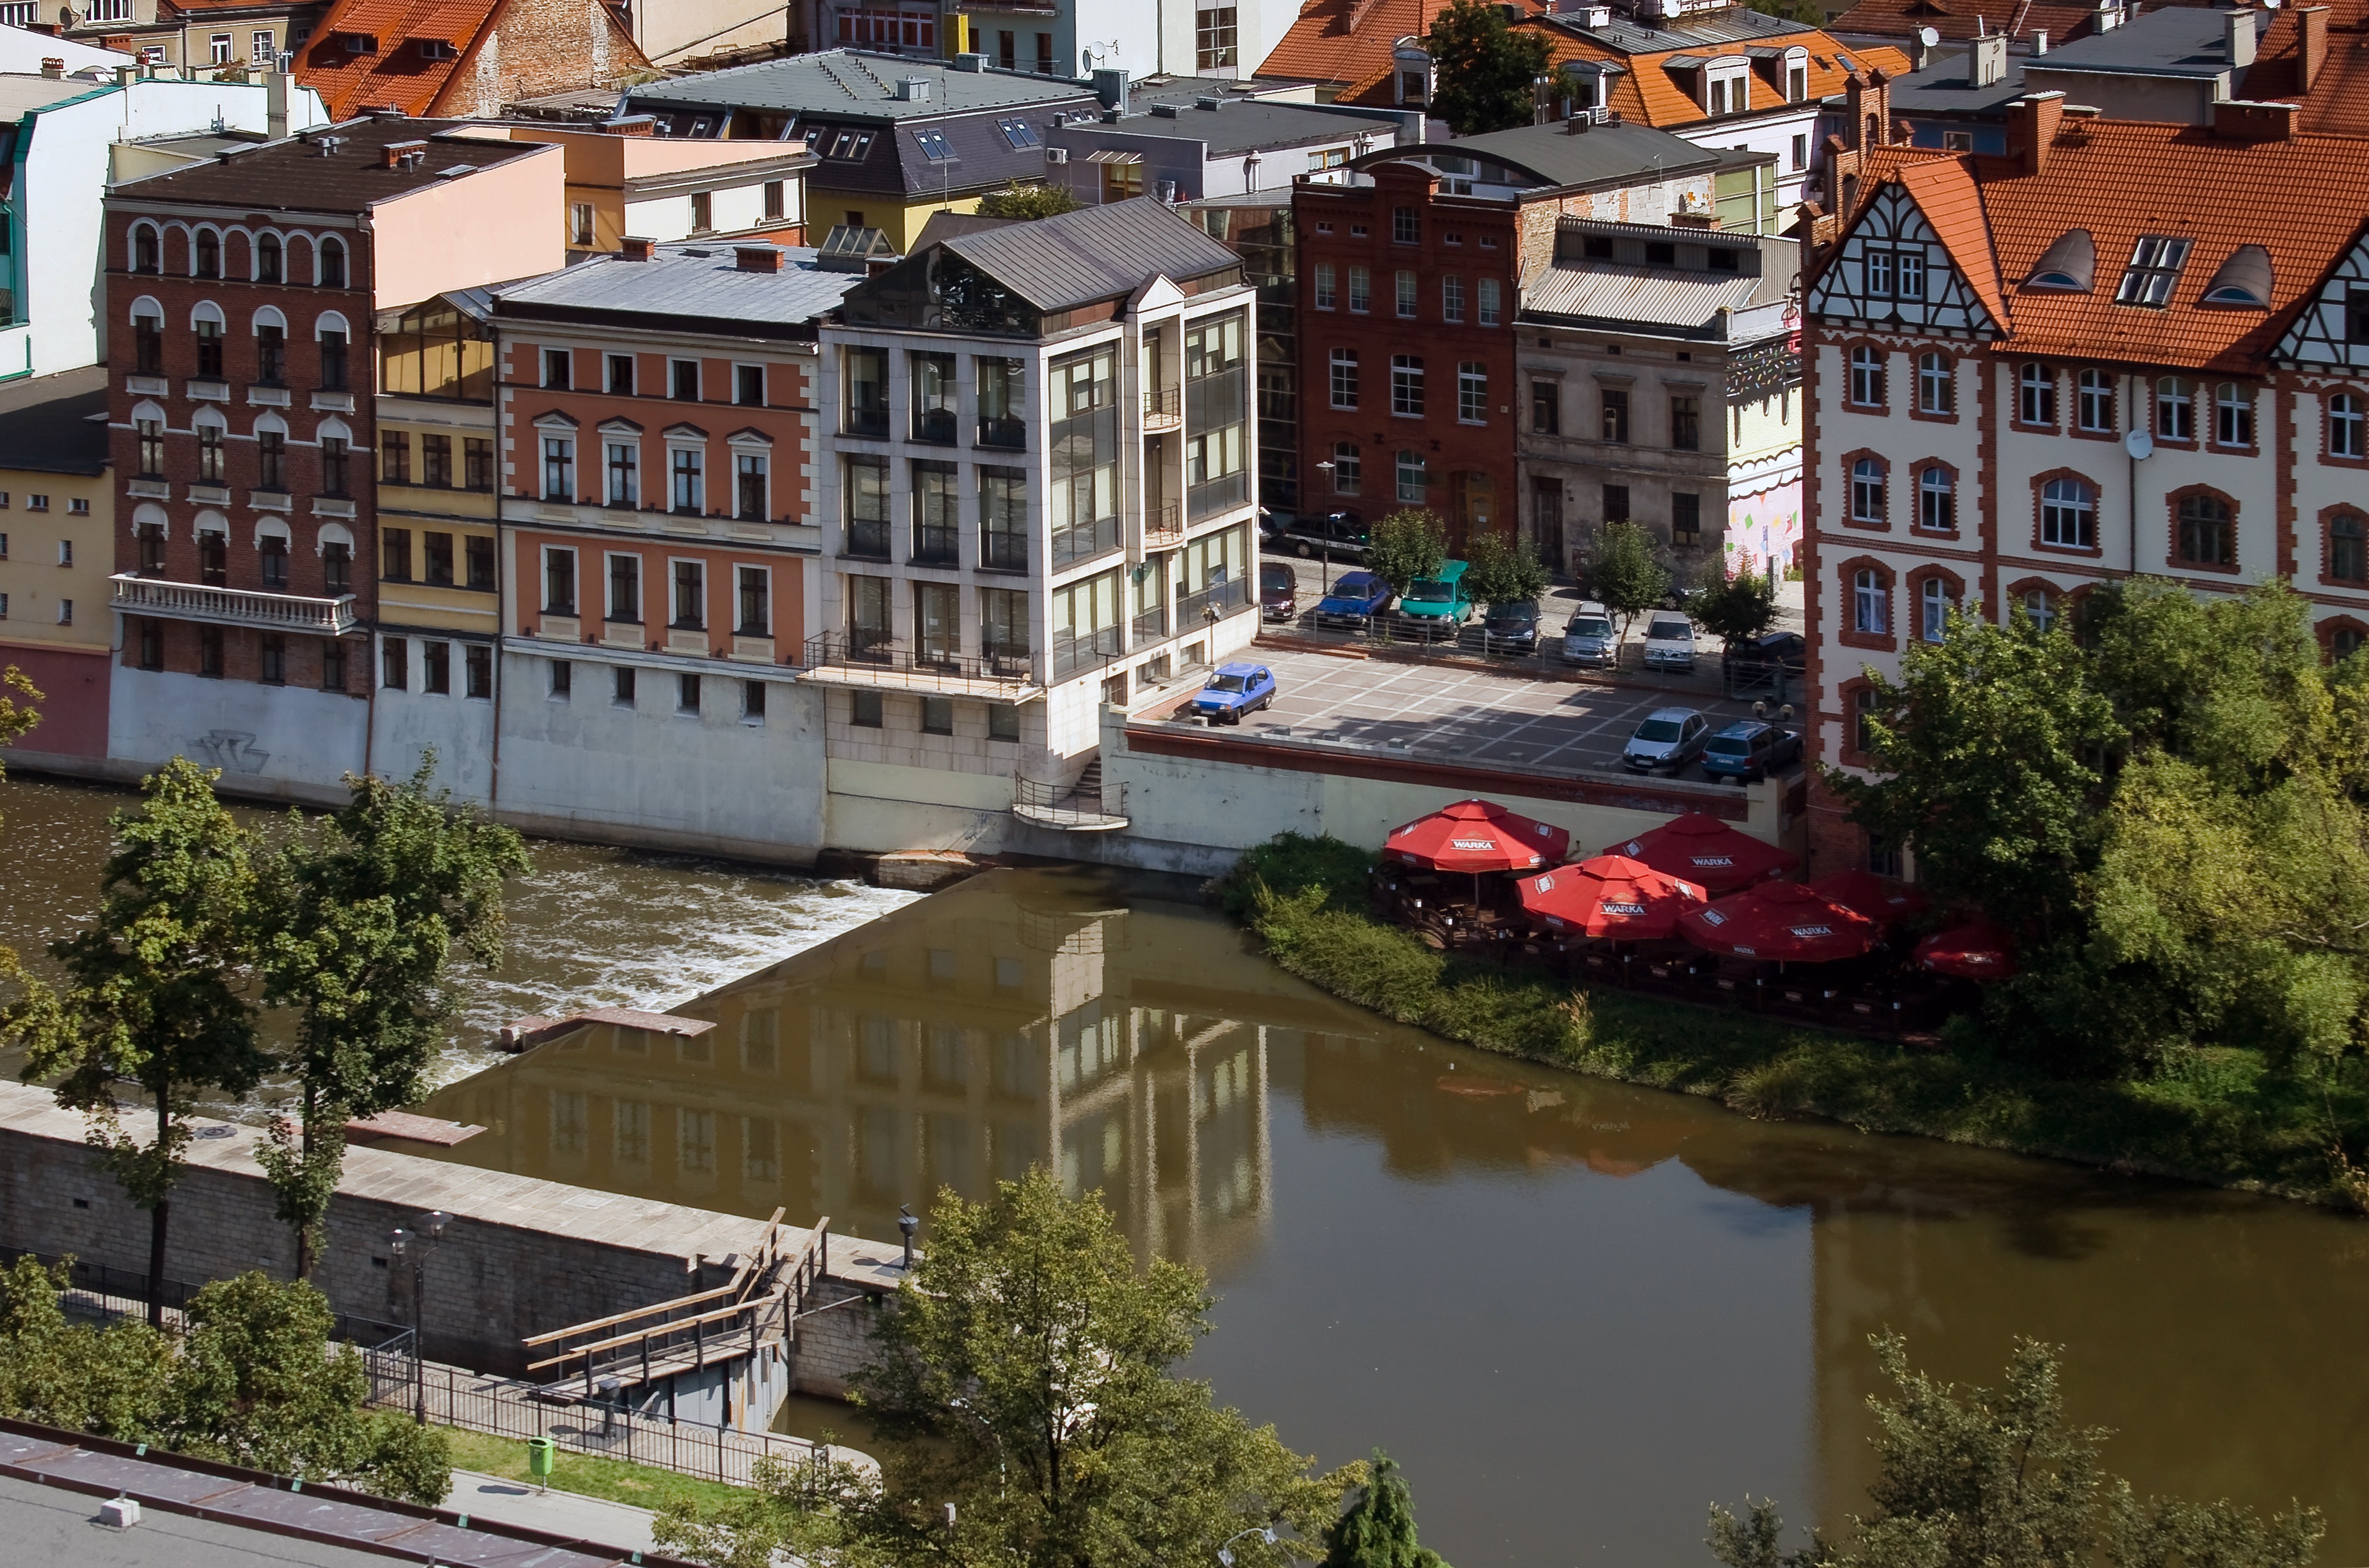
house, town, city, canal, cityscape, panorama, downtown, suburb, plaza, facade, waterway, tower block, poland, town square, estate, silesia, condominium, neighbourhood, opole, urban area, residential area